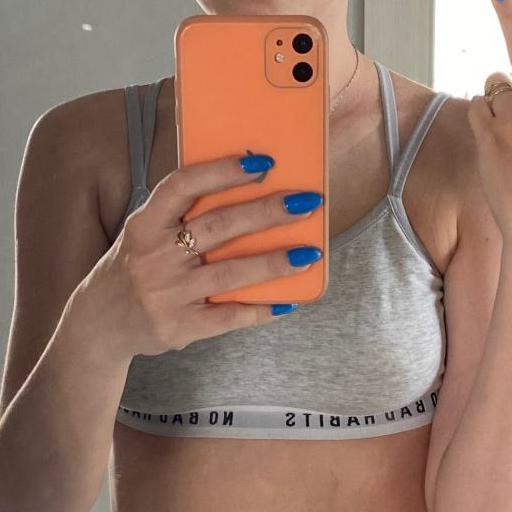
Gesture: no_gesture